Anjali Patil

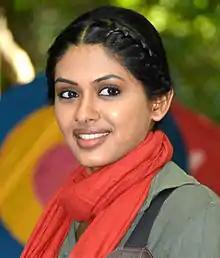

Anjali Patil is an Indian actress who works in Hindi, Marathi, Telugu and Tamil film productions. She has received several awards including a National Film Award and a Filmfare Marathi Award. She received the IFFI Best Actor Award (Female) Silver Peacock Award at the 43rd International Film Festival of India her role in the Sri Lankan film "With You, Without You"